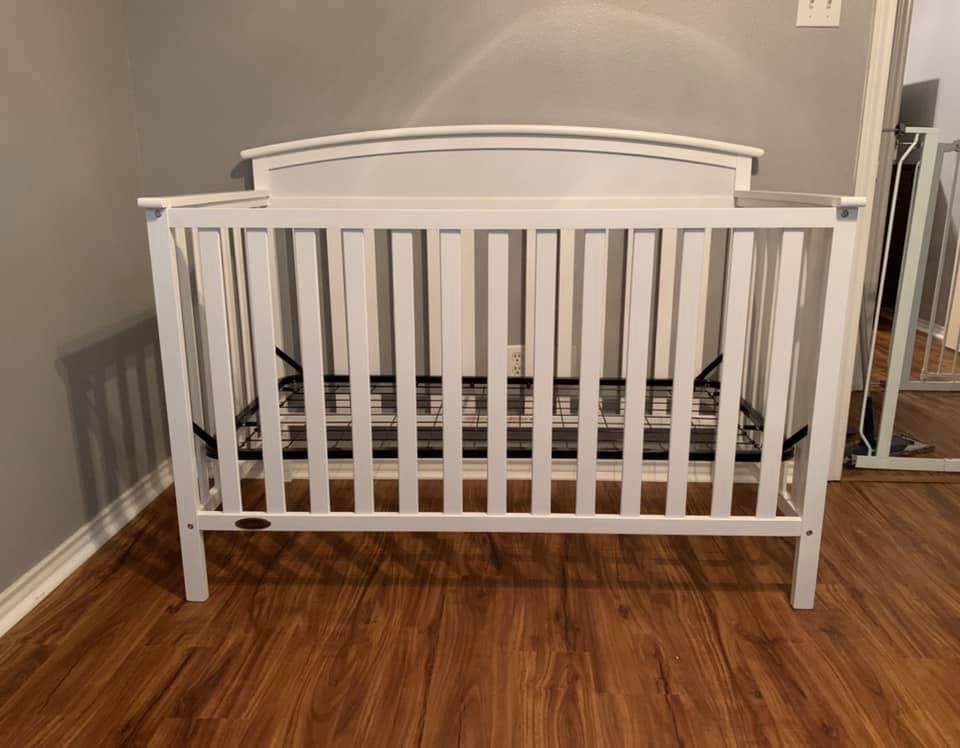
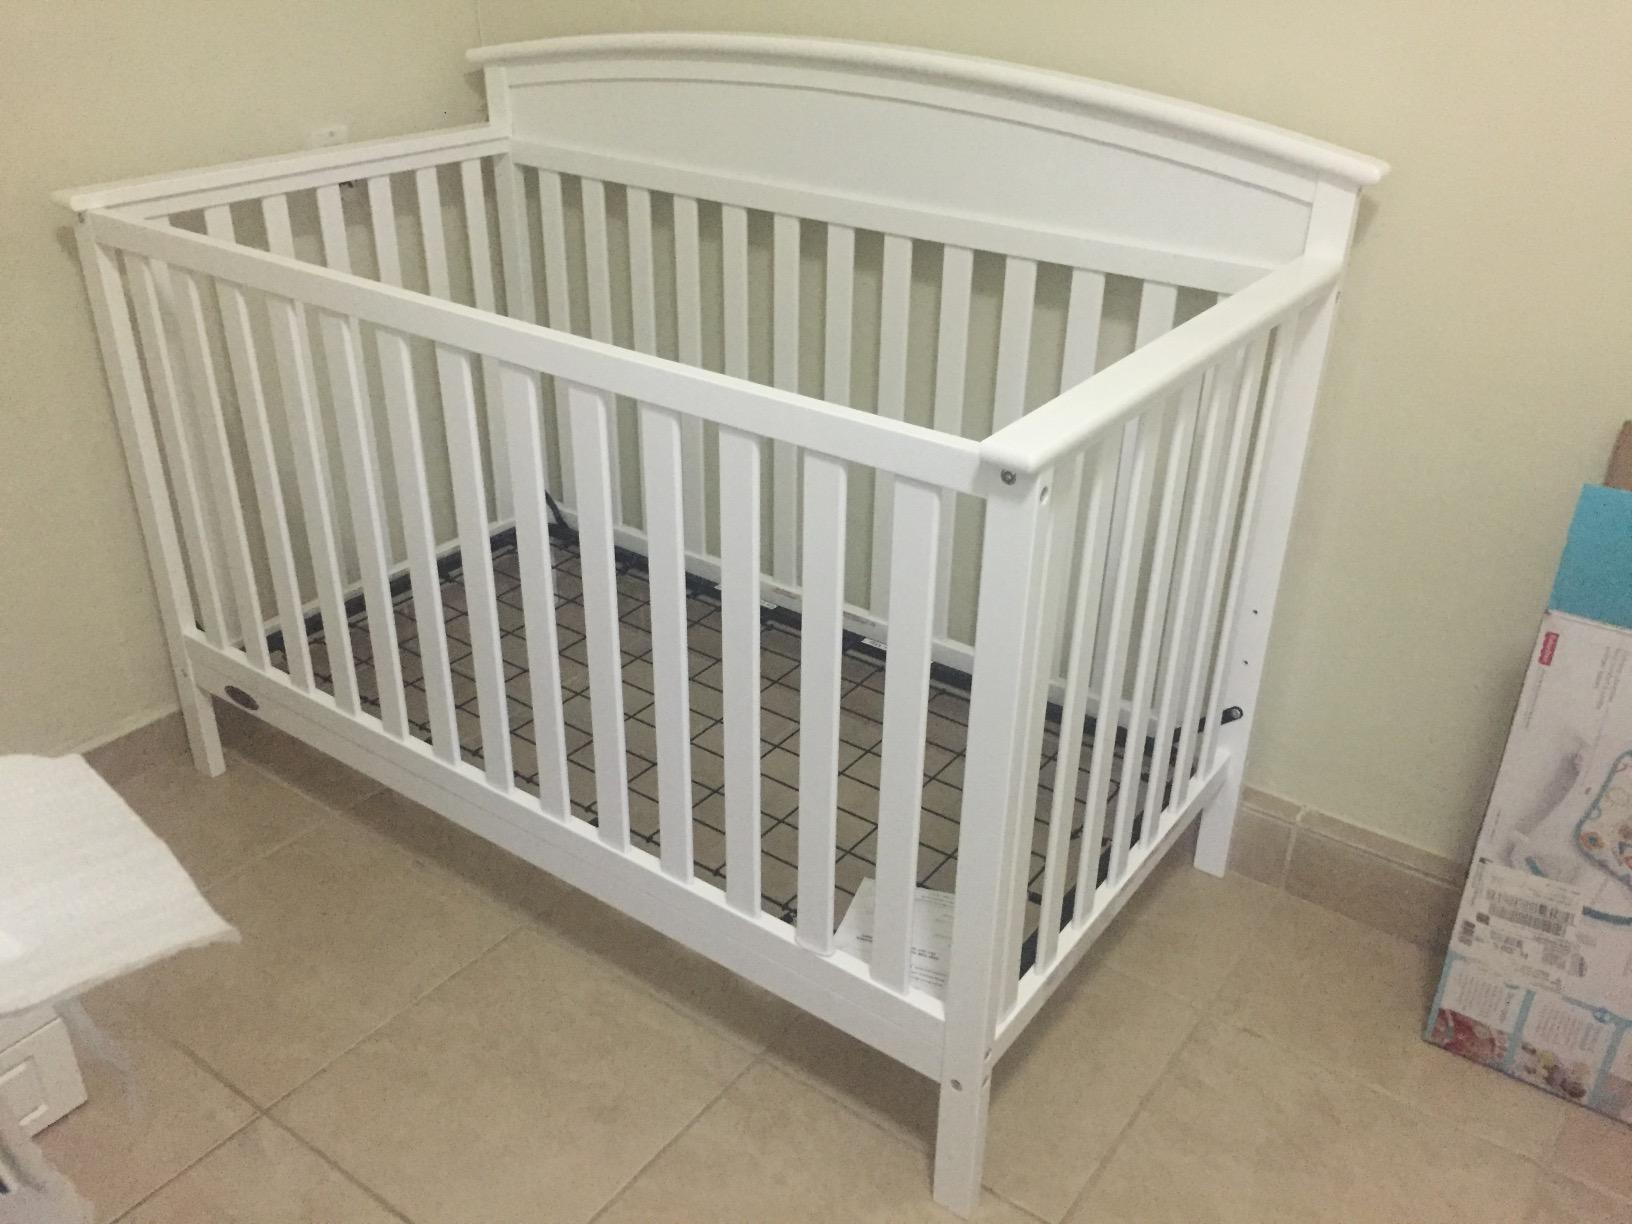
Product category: products_crib
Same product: yes